Neobyzantine Octoechos

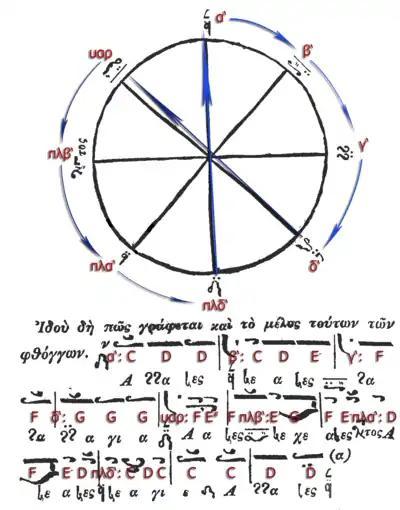
Chrysanthos' "Parallage" according to the trochos system (1832, p. 30)

Chrysanthos had already introduced his readers to the "diatonic genus" and its "phthongoi" in the 5th chapter of the first book, called "About the "parallage" of the diatonic genus" (Περὶ Παραλλαγῆς τοῦ Διατονικοῦ Γένους). In the 8th chapter he demonstrates, how the intervals can be found on the keyboard of the tambur.